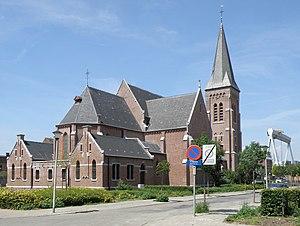
Antwerpen, district Hoboken (België). Sint--Jozefkerk, in de Moretuswijk.